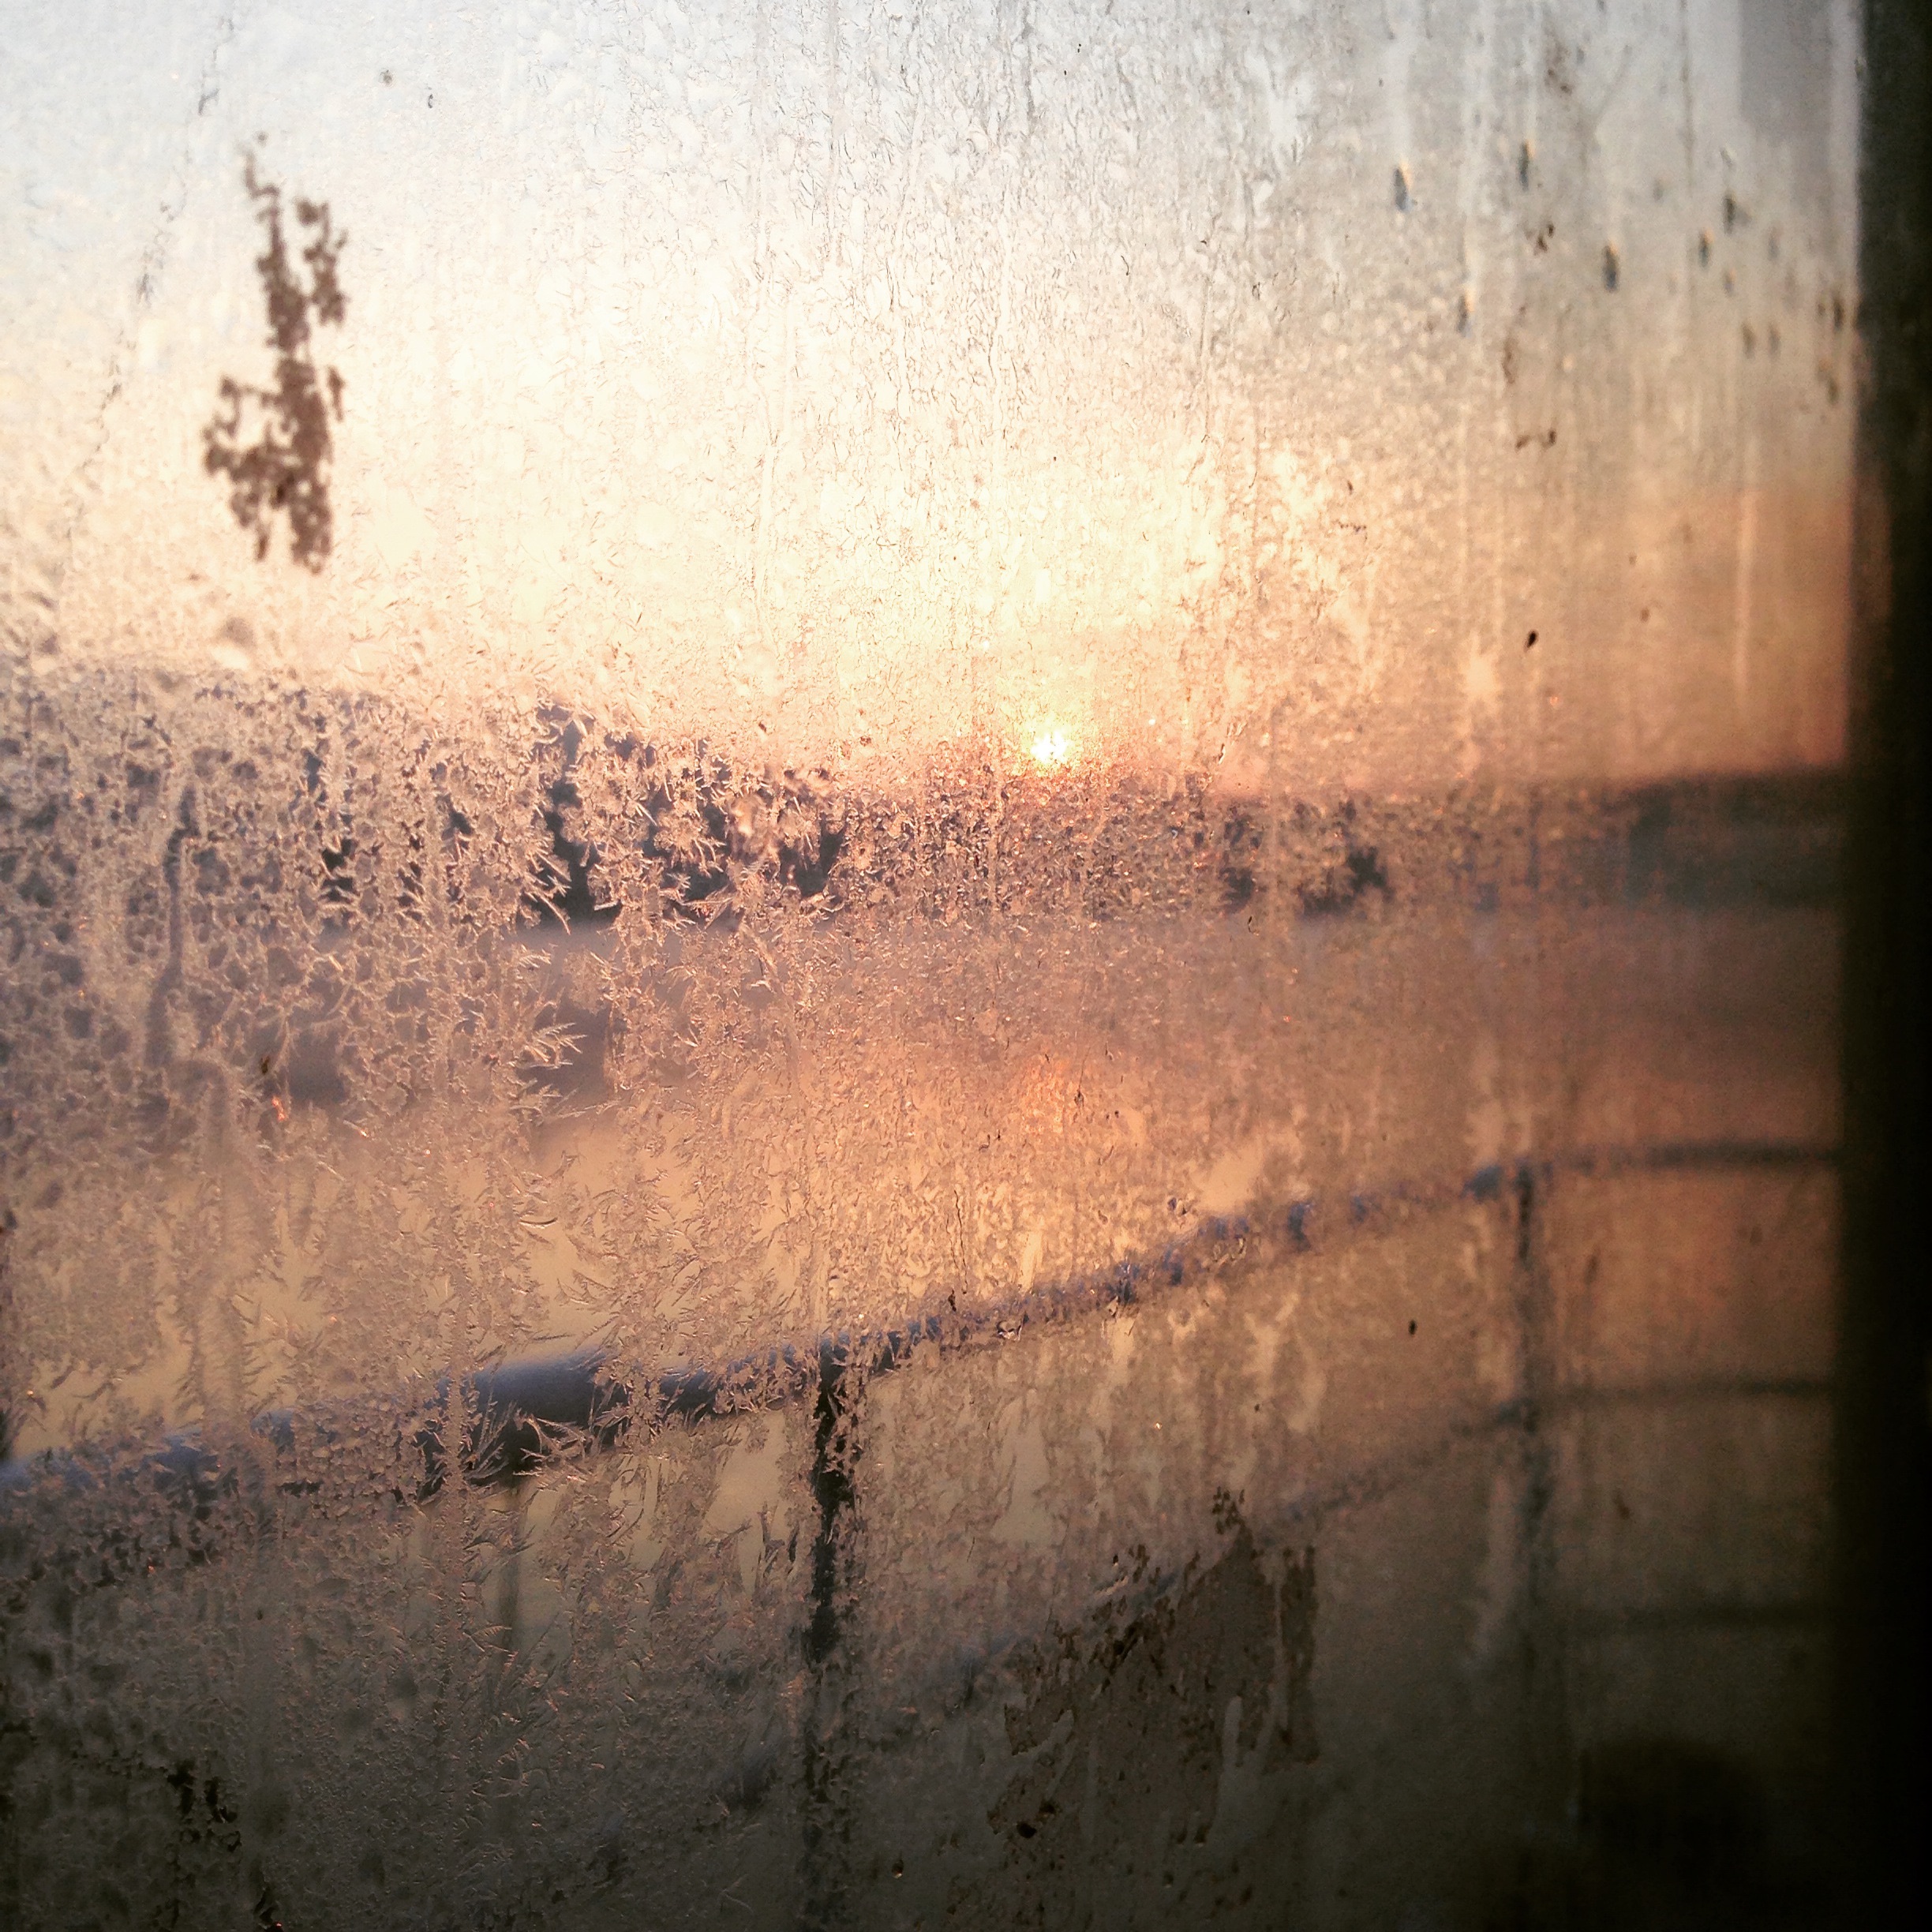
snow, light, sunlight, morning, texture, rain, atmosphere, wall, reflection, weather, darkness, freezing, atmospheric phenomenon